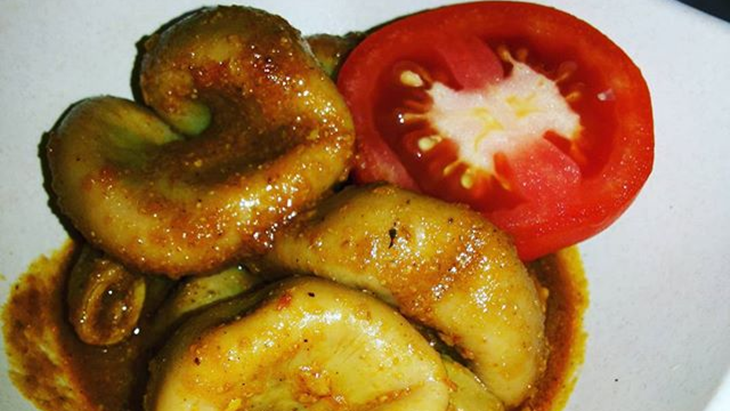
Label: gulai_tambusu